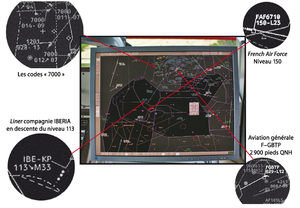
Écran radar de contrôle aérien avec des légendes pour les codes transpondeurs affichés (cf transpondeur)."
Un transpondeur est un dispositif électronique qui émet une réponse quand il reçoit une interrogation par radio. En aéronautique, les avions possèdent des transpondeurs pour aider à leur identification par les radars et aussi comme système anti-collision. Certaines balises de détresse installées sur aéronefs se déclenchent en cas de crash et fonctionnent également selon ce principe, telles la balise Adelt équipant les hélicoptères de la Marine nationale française.